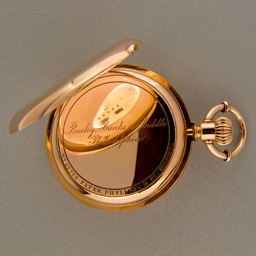
read the history of invention !